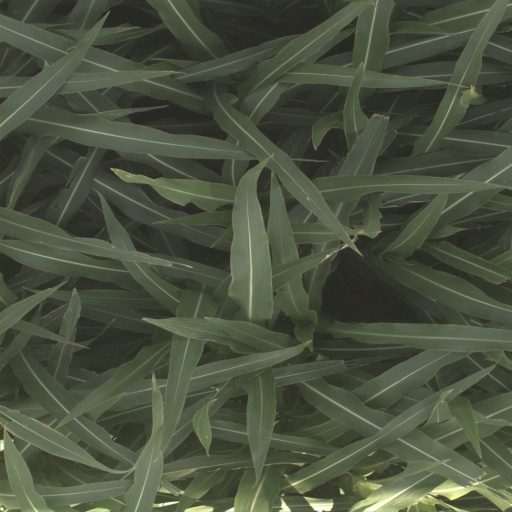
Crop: sorghum